SV Spakenburg

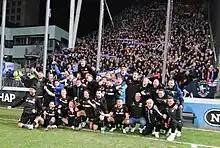
Spakenburg's squad and fans celebrate the 4-1 victory against Utrecht

In the 2022–23 season, Spakenburg advanced significantly in the KNVB Cup competition. On 28 February 2023, Spakenburg defeated Eredivisie side Utrecht 4–1 away in the quarter-finals, becoming the third amateur team ever to qualify for the semi-finals of the tournament.